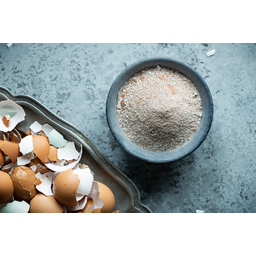
Label: eggshells